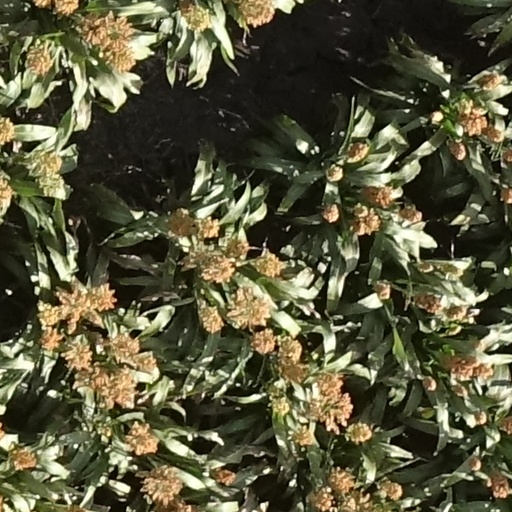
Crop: sorghum